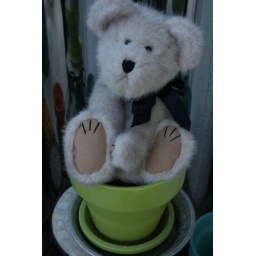
Bear in flower pot